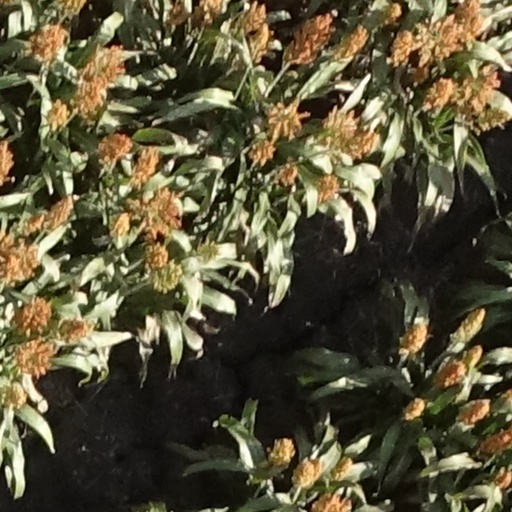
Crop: sorghum